Α-L-fucosidase

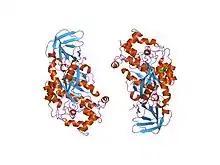
crystal structure of "Thermotoga maritima" α-fucosidase

The enzyme α--fucosidase catalyzes the following chemical reaction: an α--fucoside + HO formula_1 -fucose + an alcohol